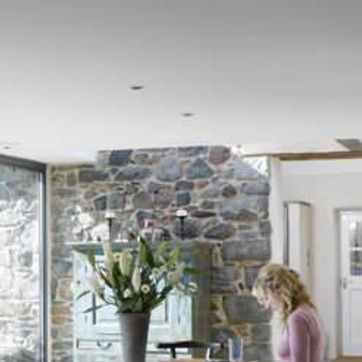
Material: stone